List of delicatessens

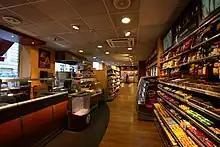
The interior of a Deli de Luca store

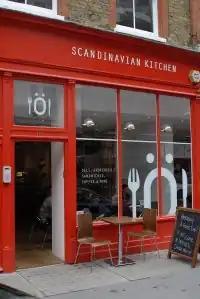
The front of Scandinavian Kitchen in London

A Jewish deli, also known as a Jewish delicatessen, is a delicatessen establishment that serves various traditional dishes in Ashkenazi Jewish cuisine, and are typically known for their sandwiches such as pastrami on rye, as well as their soups such as matzo ball soup, among other dishes.